Guillam Forchondt the Elder

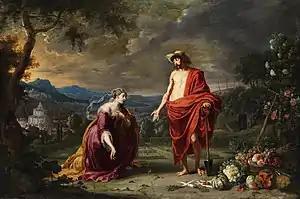
"Noli me tangere" by Forchondt and Willem van Herp

Willem Forchondt, or Guillam Forchondt the Elder (1608–1678) was a Flemish painter, cabinet maker and art dealer. He operated a successful painting workshop and a profitable dealership which extended throughout Europe through the satellite offices operated by his sons in Vienna, Lisbon and Cadiz. His international art dealership played an important role in the spread of Flemish Baroque art in Europe and South-America. He changed the relationship between art dealer and artist by becoming involved in the organisation of the art production process.